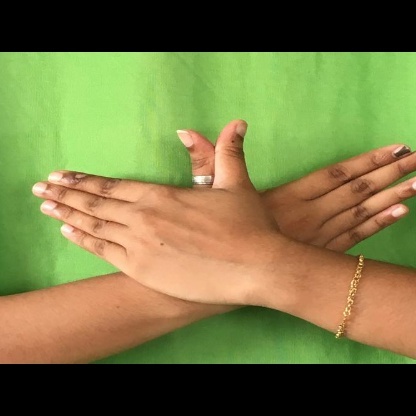
Mudra: Garuda